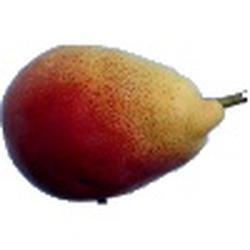
Label: Pear